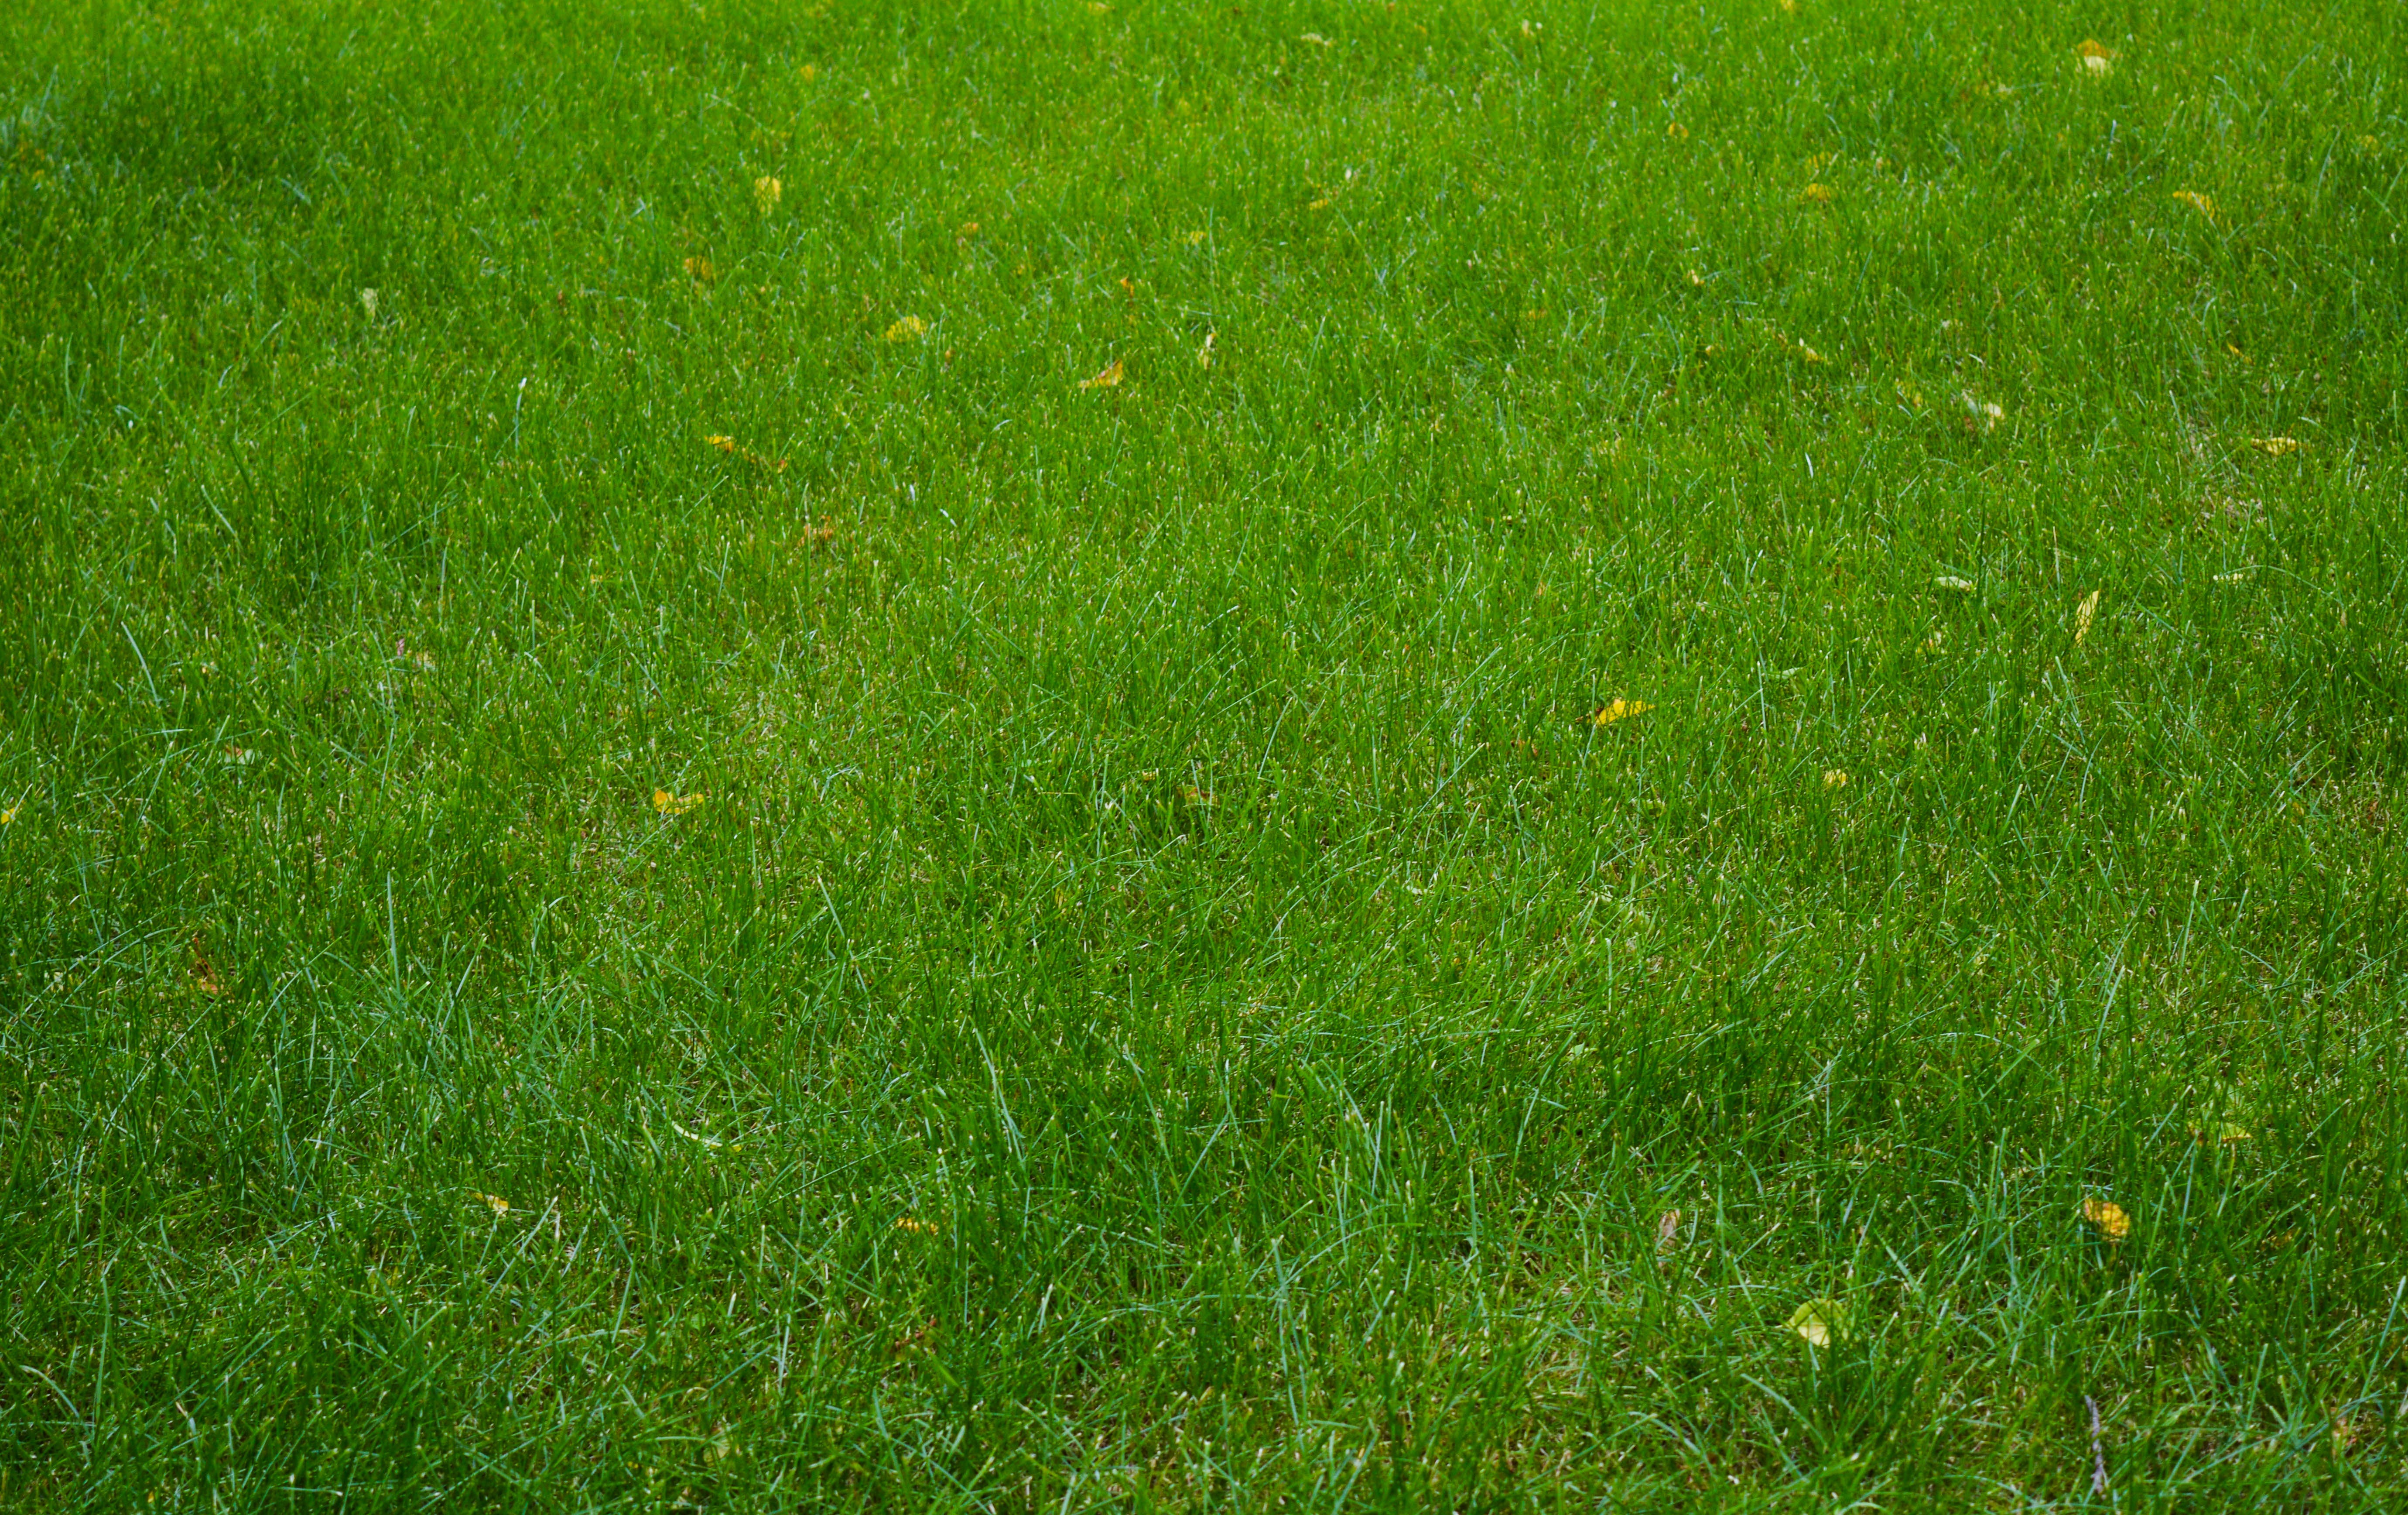
nature, grass, plant, field, lawn, meadow, prairie, flower, summer, spring, green, pasture, soil, garden, grassland, green grass, greens, flooring, grass family